FIELDS

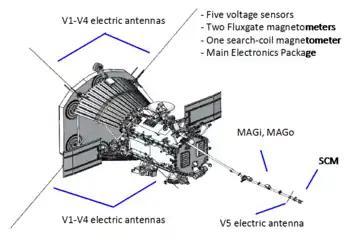
Overview of the FIELDS instrument on the "Parker Solar Probe"

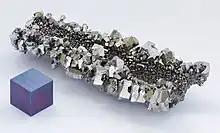
Niobium (shown here) is the main ingredient in the high-temperature C-103 alloy which the four whip antennas are made of, to endure direct exposure to the Sun at planned proximities.

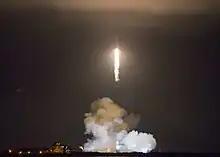
FIELDS heads into space in August 2018 as part of the "Parker Solar Probe".

FIELDS is a science instrument on the "Parker Solar Probe" (PSP), designed to measure magnetic fields in the solar corona during its mission to study the Sun. It is one of four major investigations on board PSP, along with WISPR, ISOIS, and SWEAP. It features three magnetometers. FIELDS is planned to help answer an enduring questions about the Sun, such as why the solar corona is so hot compared to the surface of the Sun and why the solar wind is so fast (a million miles per hour).